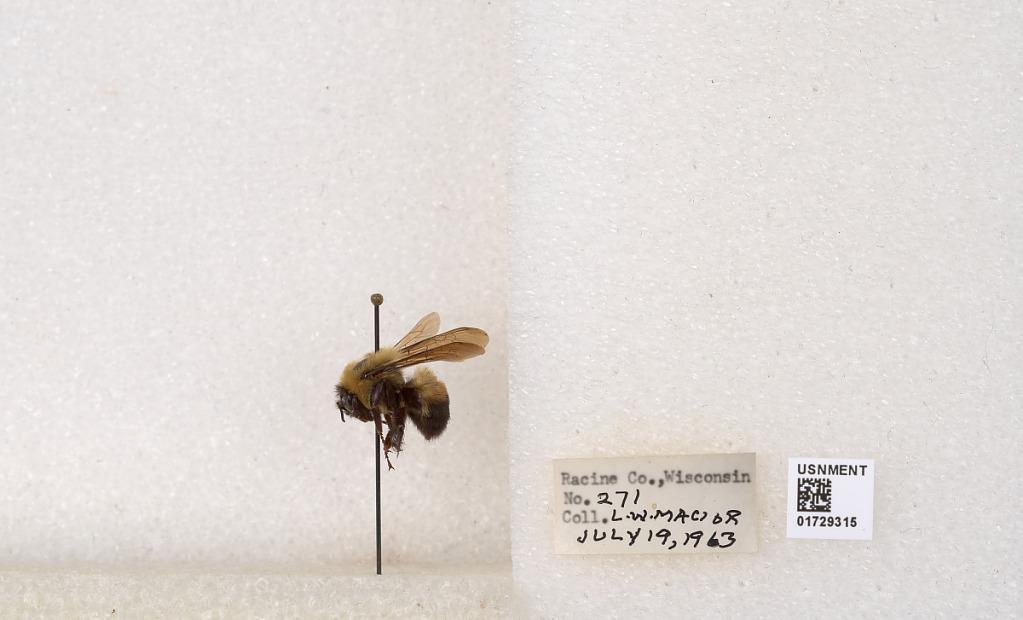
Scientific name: Bombus (Separatobombus) griseocollis (De Geer)
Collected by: L. Macior
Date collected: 1963-7-19
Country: United States
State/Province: Wisconsin
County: Racine
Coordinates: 42.7299, -87.8123